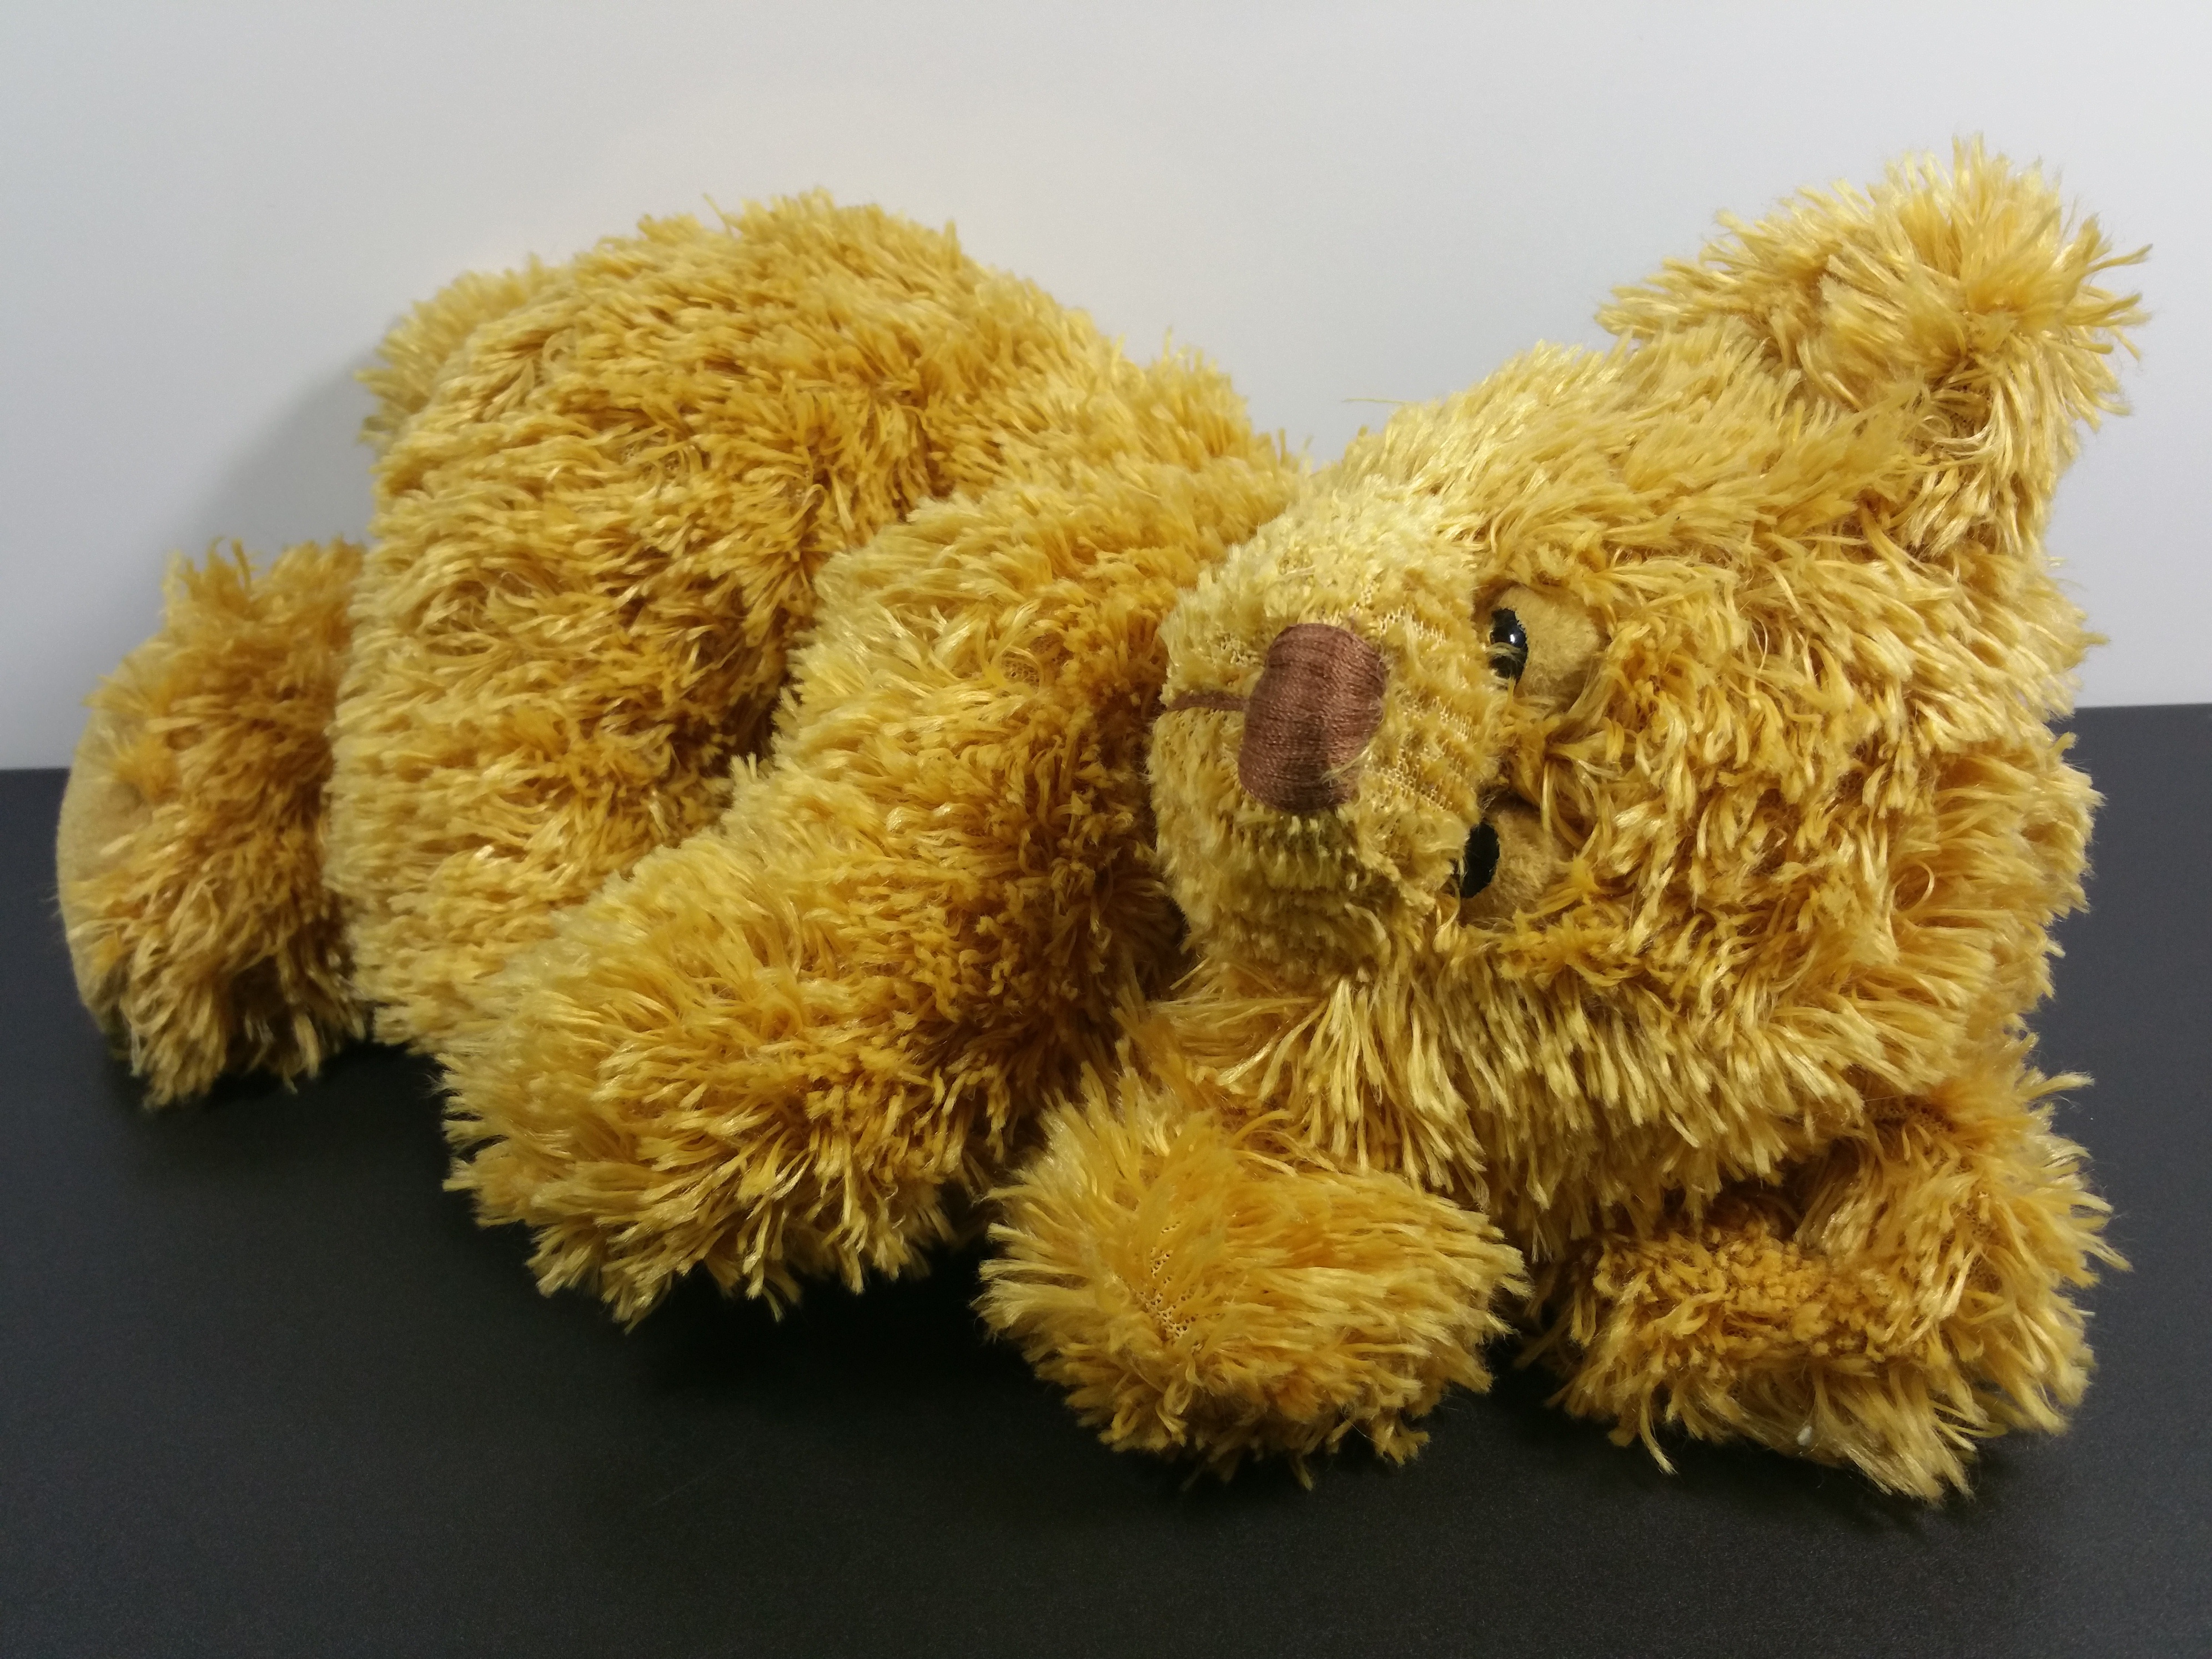
bear, toy, teddy bear, textile, children, toys, plush, teddy, stuffed toy